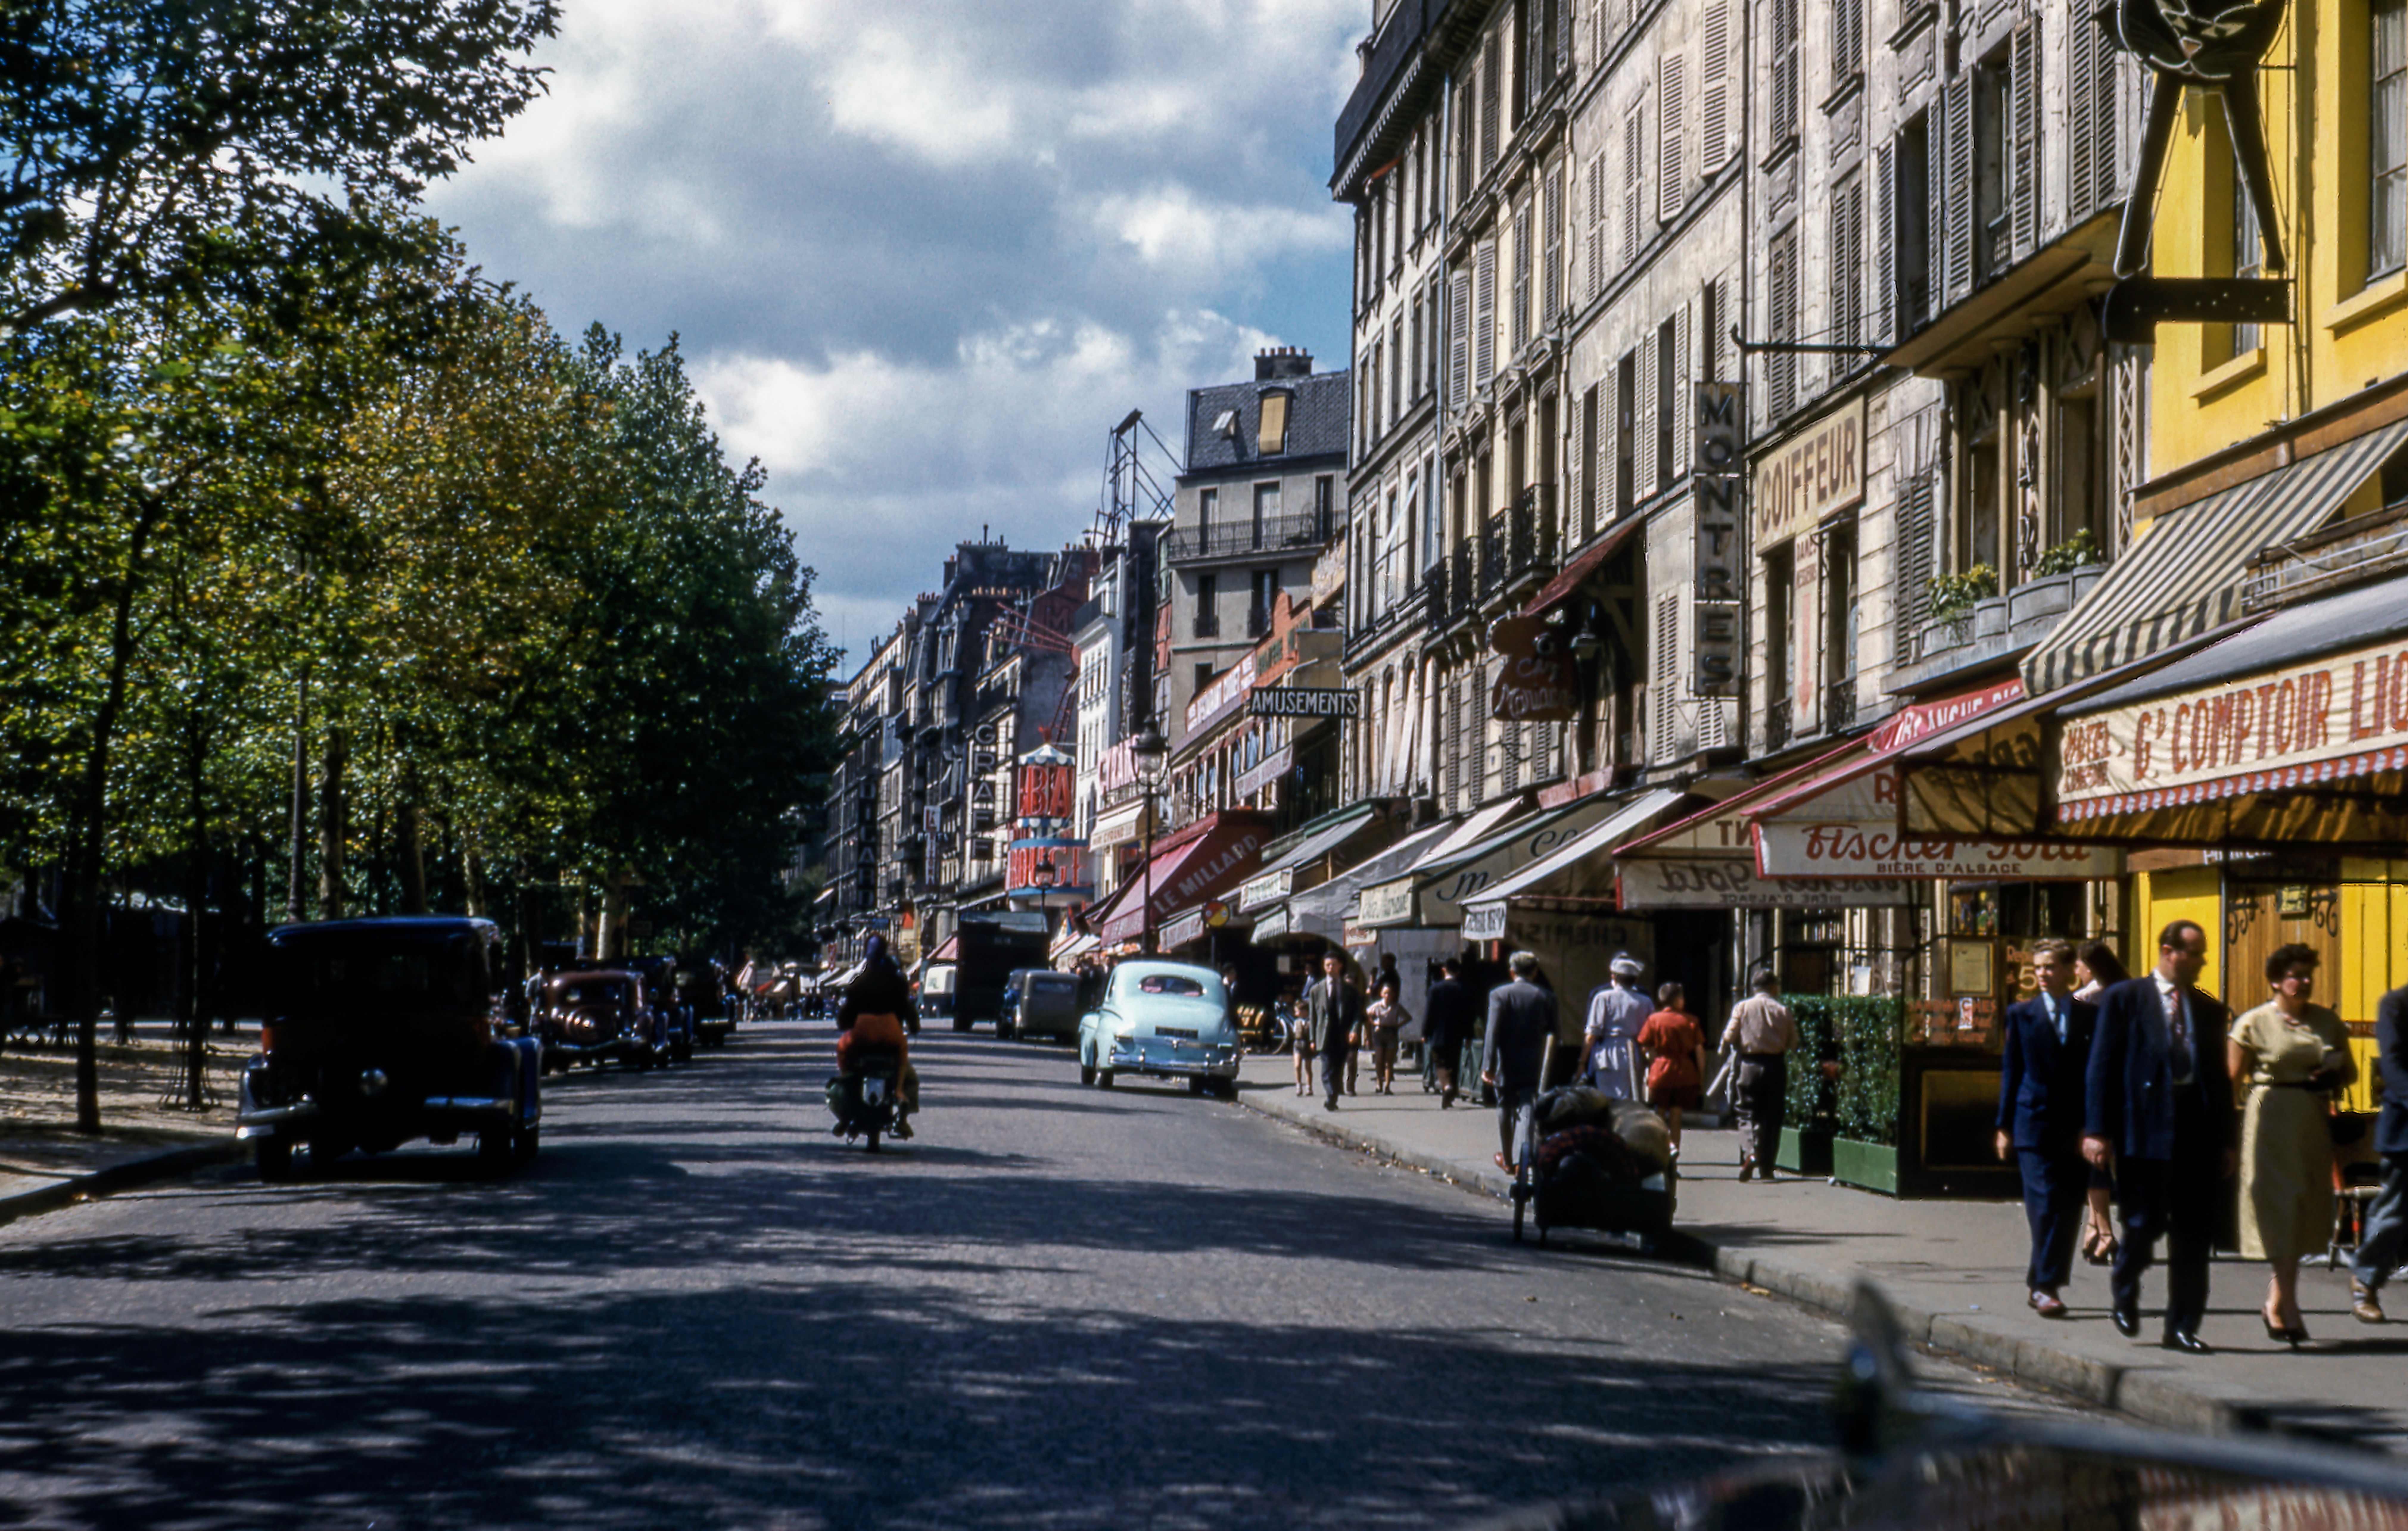
pedestrian, road, street, town, city, cityscape, downtown, transport, plaza, lane, waterway, public transport, infrastructure, town square, neighbourhood, urban area, residential area, human settlement